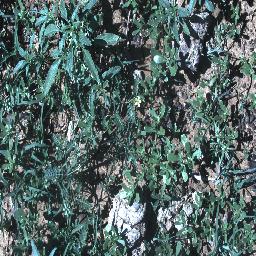
Label: negative